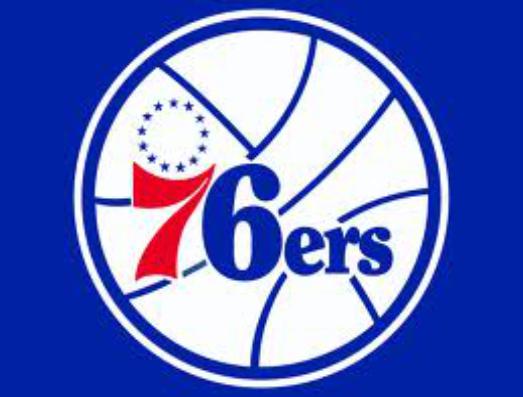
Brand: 76
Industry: Clothes